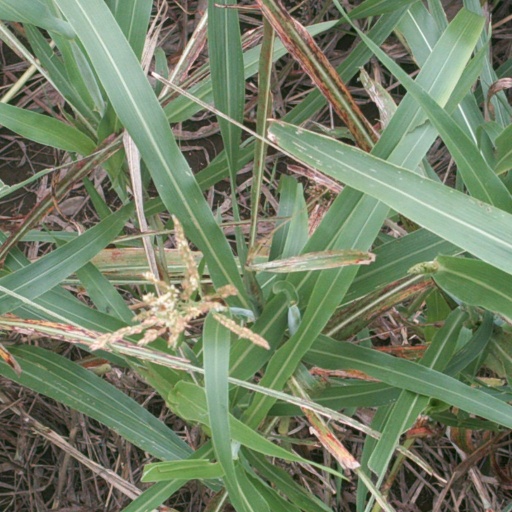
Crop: sorghum